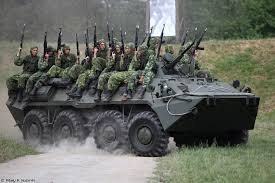
Label: BTR-80